Bardonnex

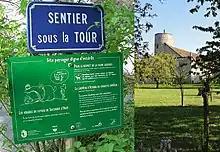
Sentier sous la Tour 46° 9' 37.8" N, 6° 7' 33" E

Bardonnex has an area, , of . Of this area, or 73.6% is used for agricultural purposes, while or 3.4% is forested. Of the rest of the land, or 23.6% is settled (buildings or roads).